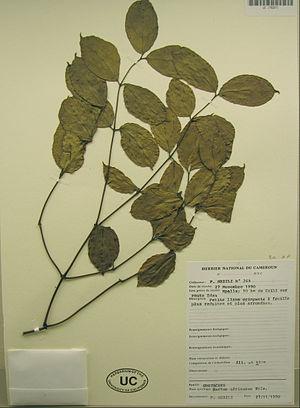
Le Gnetum africanum est une plante de la forêt tropicale du bassin du Congo, du genre Gnetum. La plante est également connue sous le nom de nkumu au Gabon, les noms d'okok ou eru dans la gastronomie camerounaise, de mfumbua ou koko dans la cuisine congolaise et centrafricaine ou encore afang au Nigeria.